Schneider CA1

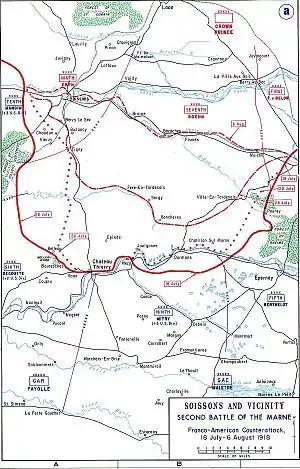
The Battle of Soissons, the most successful Schneider action

The Nivelle Offensive was a grave disappointment, demoralising the French troops and leading to the French Army Mutinies. The sense of failure extended to the Schneider tanks. Their losses had indeed been heavy: 76 of the 128 combat tanks engaged had been lost. Many of these had burnt: 57 in total, 31 with "Groupement Bossut" and 26 with "Groupement Chaubès". Most had been set on fire by German artillery: twenty-three vehicles of "Groupement Chaubès" had been hit by indirect fire and fifteen of "Groupement Bossut"; this latter unit had fourteen tanks hit by direct fire. Investigations showed that most vehicles had carried additional fire-hazards: to compensate the limited range two fifty litre cans of petrol had been attached to the rear and some crews had even stowed a third one inside; sometimes explosive charges had been stowed outside; each tank had a bottle of ether to mix with the petrol to boost the engine and to enhance the fighting spirit three litres of strong liquor had been provided at the start of the battle. Also the personnel losses had been high: 180 of the 720 crew members, and 40% of the supporting infantry had become casualties. On a positive note, twenty broken-down tanks had been salvaged from the battlefield, all enemy infantry assaults had failed, and the spaced armour proved to be very resistant, beyond expectations, against small-arms fire and shell splinters. The main technical complaint was that visibility from within the vehicle was poor for the driver as well as the gunners. Tactical lessons drawn were that tanks should spread out more to avoid artillery fire and had to cooperate more closely with the infantry.